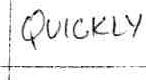
Label: quickly